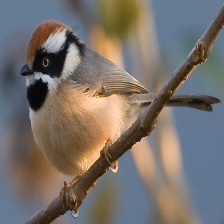
Species: BLACK THROATED BUSHTIT
Scientific name: AEGITHALOS CONCINNUS